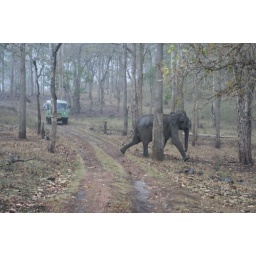
Elephant crossing the road (with the safari van in the picture)